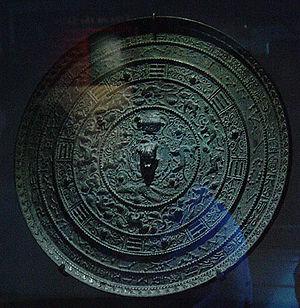
Symboles célestes chinois sur le dos d'un miroir en bronze antique de la dysnastie Ming.